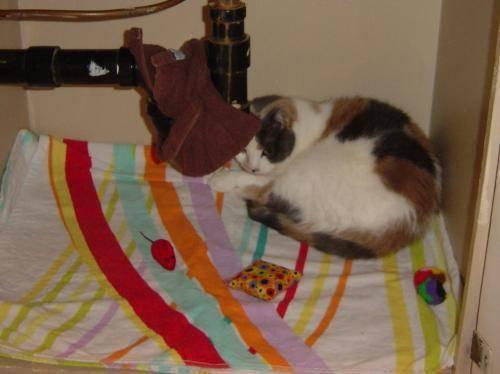
cat